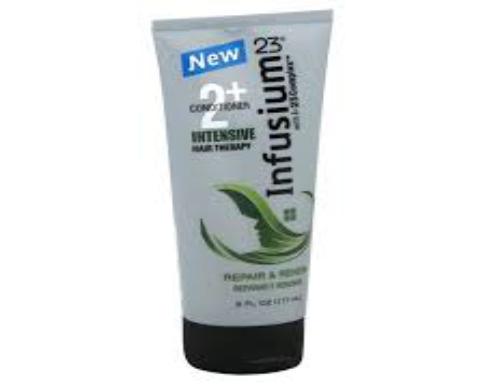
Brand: Infusium 23
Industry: Necessities